List of explorers

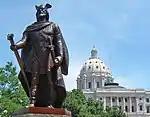
Leif Erikson was a famous Norse explorer who is credited for being the first European to set foot on American soil.

Explorers are listed below with their common names, countries of origin (modern and former), centuries of activity and main areas of exploration.